Brazilian Army

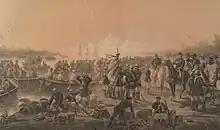

At the beginning of the regency period (1831–1840), the Liberal Party, predominant in politics, did not accept a large-scale professional military force, associating it, since previous years, with military losses in Cisplatina, mercenary revolts and the possibility of a coup. The 2nd line troops were replaced by the National Guard, which was considered civilian and was outside the jurisdiction of the Secretariat of War. The army did not have a monopoly on legitimate violence, which was shared with the National Guard and the justices of the peace, parish priests and police chiefs, who had authority over recruitment. Personnel were drastically reduced: in 1837, the entire force numbered just 6,320 men.